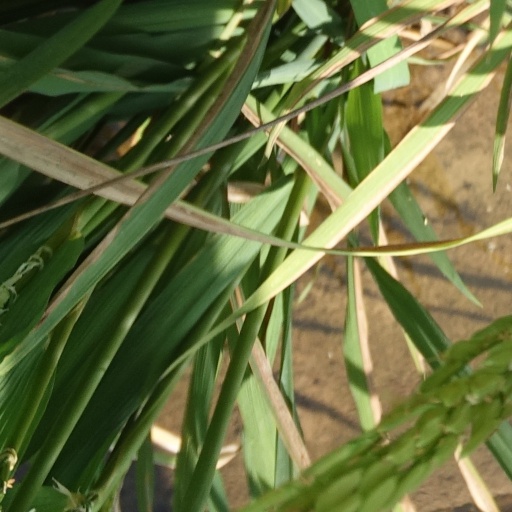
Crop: rice